Daniel Tobin

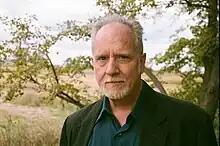
Daniel Tobin

Daniel Tobin was born in Bay Ridge, Brooklyn, New York to Gerard Tobin and Helen Ruane Tobin. Both parents were of Irish ancestry, and his upbringing in Brooklyn and his ancestral links to Ireland inform his poetry, scholarship, and teaching.